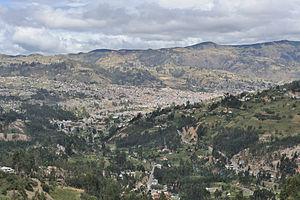
La ville d'Azogues, Équateur, vue du sommet au NO de la montagne située entre Azogues et Biblián.